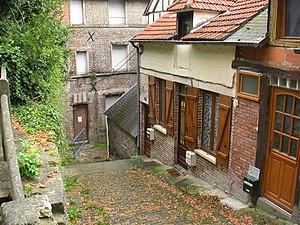
Ruelle de Gaillon
Gaillon est une commune française située dans le département de l'Eure, en région Normandie.